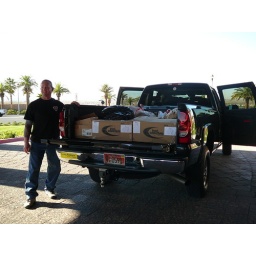
Stuff the box in the truck